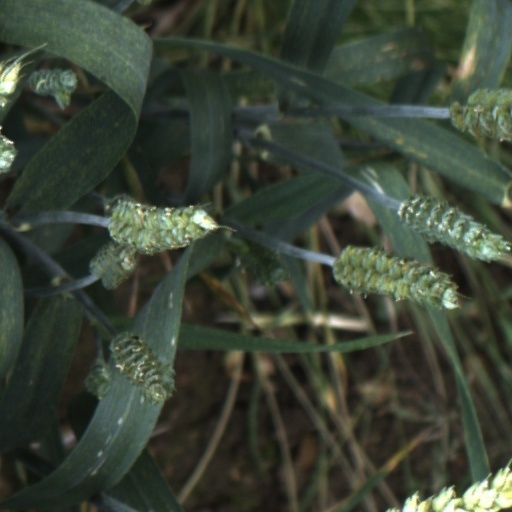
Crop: wheat